Henry David Thoreau

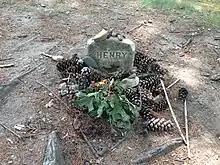
Grave of Thoreau at Sleepy Hollow Cemetery in Concord

He traveled to Canada East once, Cape Cod four times, and Maine three times; these landscapes inspired his "excursion" books, "A Yankee in Canada", "Cape Cod", and "The Maine Woods", in which travel itineraries frame his thoughts about geography, history and philosophy. Other travels took him southwest to Philadelphia and New York City in 1854 and west across the Great Lakes region in 1861, when he visited Niagara Falls, Detroit, Chicago, Milwaukee, St. Paul and Mackinac Island. He was provincial in his own travels, but he read widely about travel in other lands. He devoured all the first-hand travel accounts available in his day, at a time when the last unmapped regions of the earth were being explored. He read Magellan and James Cook; the arctic explorers John Franklin, Alexander Mackenzie and William Parry; David Livingstone and Richard Francis Burton on Africa; Lewis and Clark; and hundreds of lesser-known works by explorers and literate travelers. Astonishing amounts of reading fed his endless curiosity about the peoples, cultures, religions and natural history of the world and left its traces as commentaries in his voluminous journals. He processed everything he read, in the local laboratory of his Concord experience. Among his famous aphorisms is his advice to "live at home like a traveler".